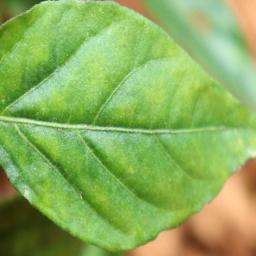
Label: healthy